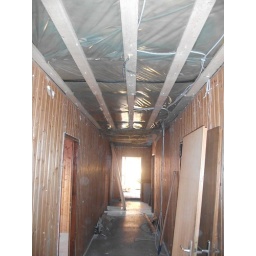
Project lift: An operation to move two wooden buildings from the Limerick Port tunnel site to Charleville Castle in Tullamore.